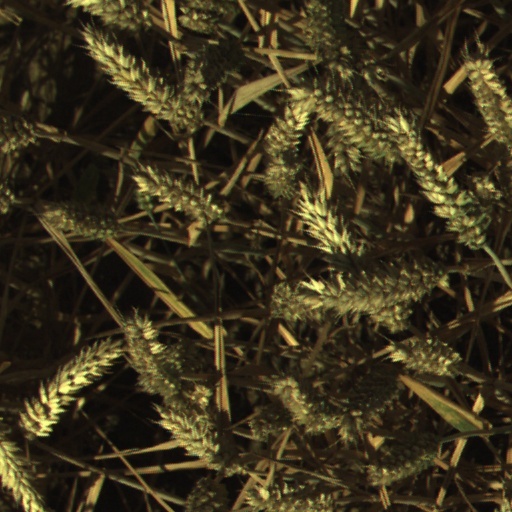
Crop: wheat